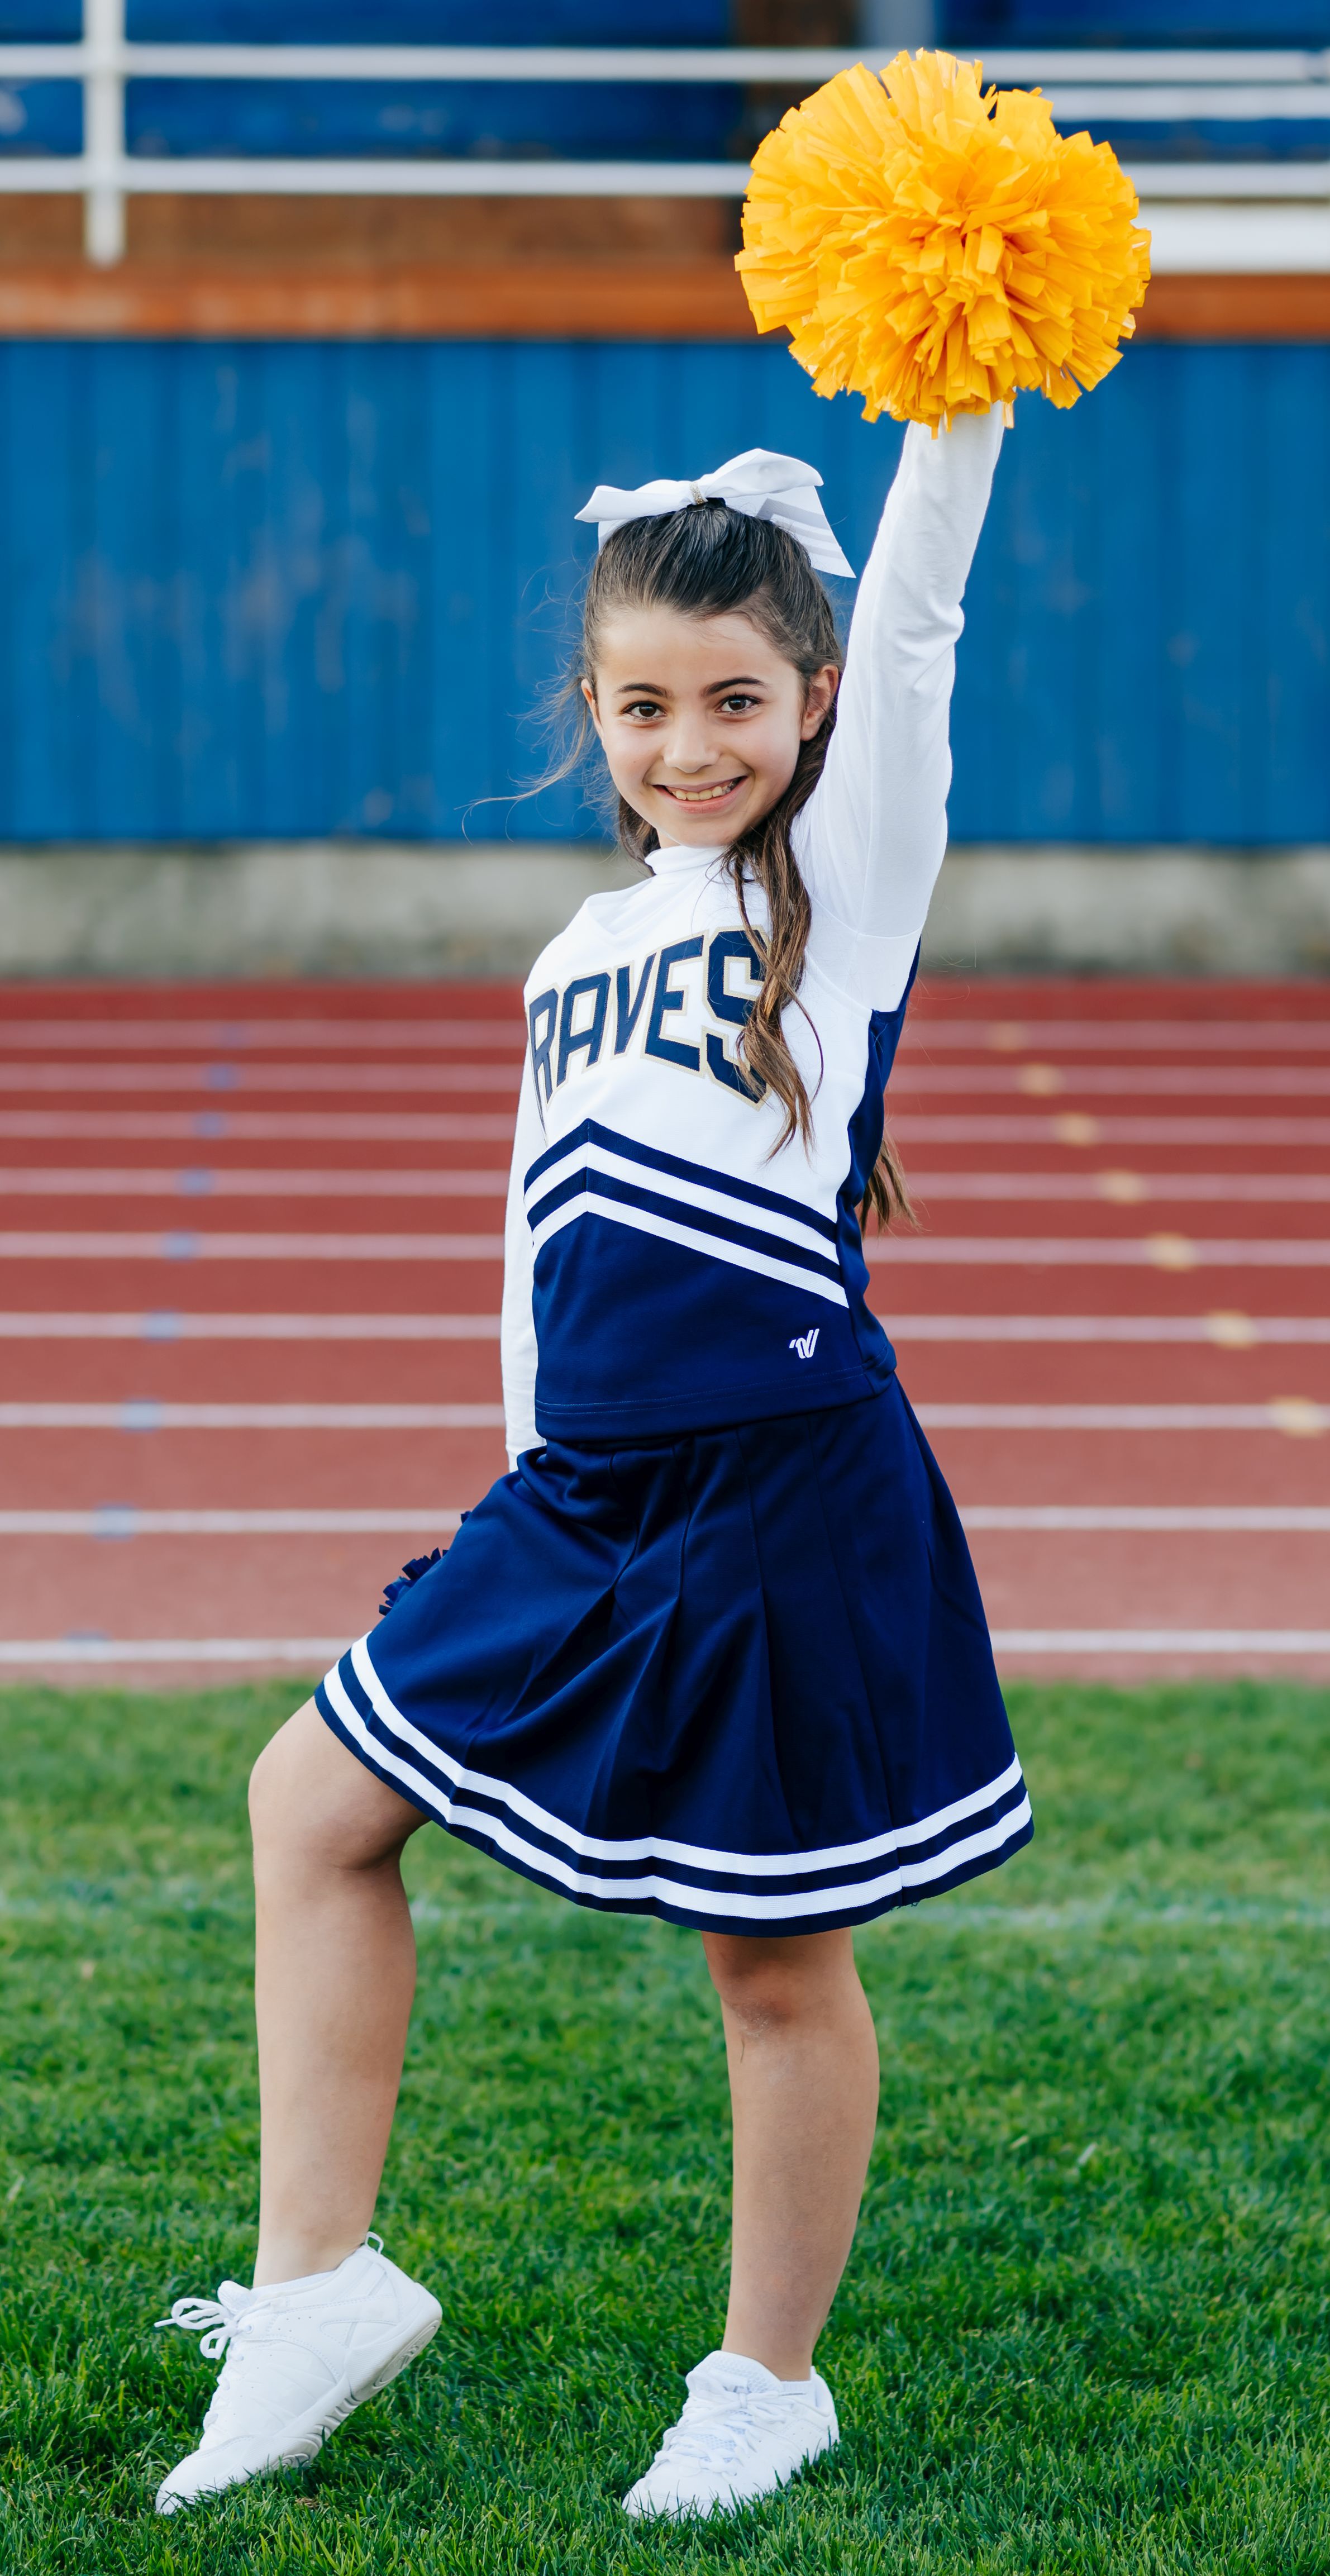
person, people, girl, hair, white, cute, female, model, young, studio, child, fashion, blue, facial expression, lip, hairstyle, smile, makeup, eyebrow, close up, human body, face, nose, cheek, eye, head, skin, beauty, beautiful, organ, elegance, emotion, glamour, photo shoot, portrait, photography, portrait photography, uniform, cheerleading uniform, cheerleading, thigh, sports venue, sports fan jersey, sock, knee, blond, performing arts, calf, skort, cheering, dance, pom pom, happiness